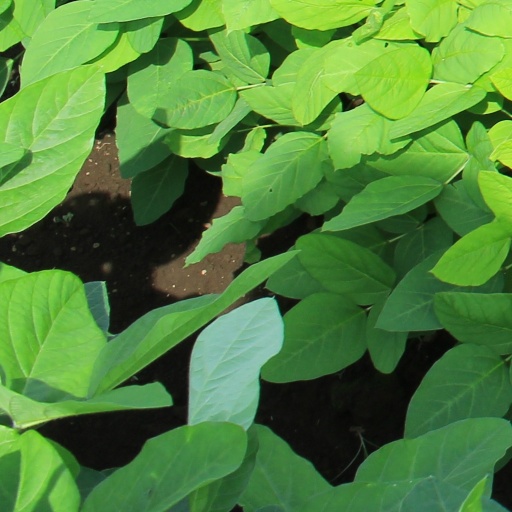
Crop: soybean